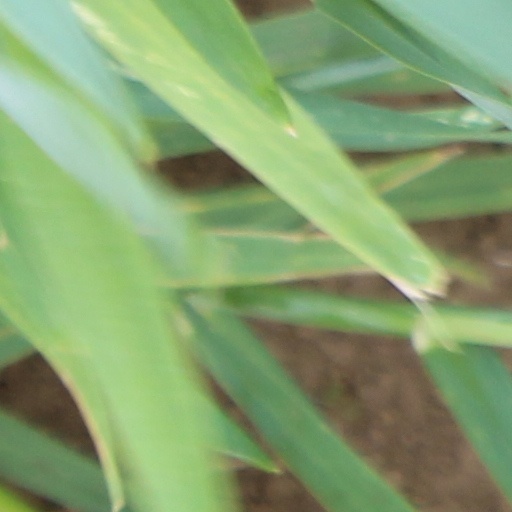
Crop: wheat